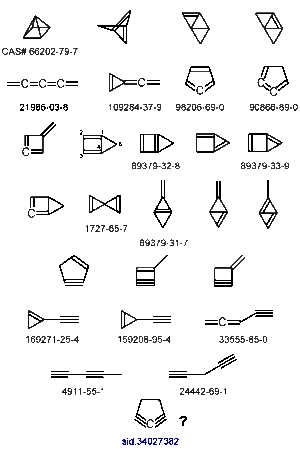
isomères C5H4
C₅H₄ est la formule brute de plusieurs isomères.